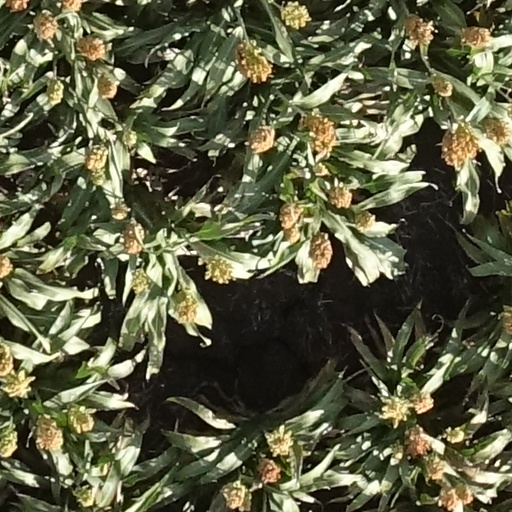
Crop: sorghum